List of career achievements by Yuzuru Hanyu

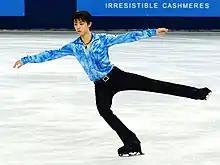
Hanyu landing a triple Axel in his short program "Parisienne Walkways" at the 2013 Trophée Éric Bompard

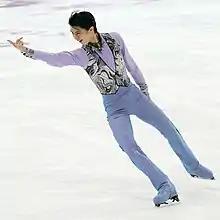
Hanyu in the step sequence of his short program "Let's Go Crazy" at the 2016–17 Grand Prix Final

In figure skating, a technical element is awarded a perfect score if it is credited with the full base value by the technical panel and the maximum grade of execution after dropping the highest and lowest mark across the judging panel (+3marks before and +5marks since the 2018–19 season). In the +5/-5GOE System, Hanyu received one perfect score for a technical element in international competition, namely his triple Axel jump in the short program at the 2019 Skate Canada International. Before the system change, he was awarded a total of 28 maximum scores, covering all types of required technical elements in the senior men's singles discipline: three types of solo jumps, two different jump combinations, a spin, the step sequence, and the choreographic sequence.